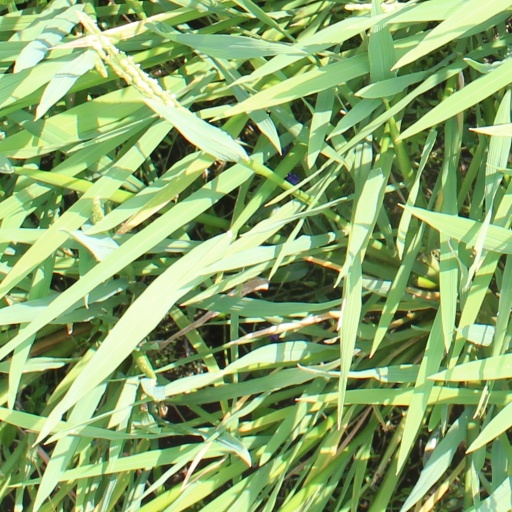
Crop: rice